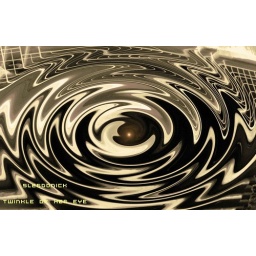
dedicated the the brown eyed women i love. this is actually the fish ladder in old towne, circularly